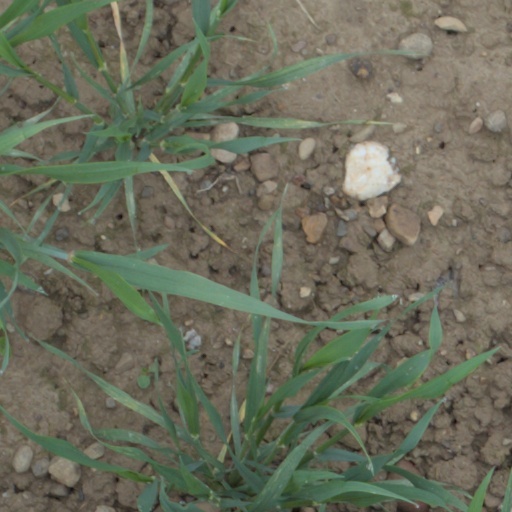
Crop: wheat